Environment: real
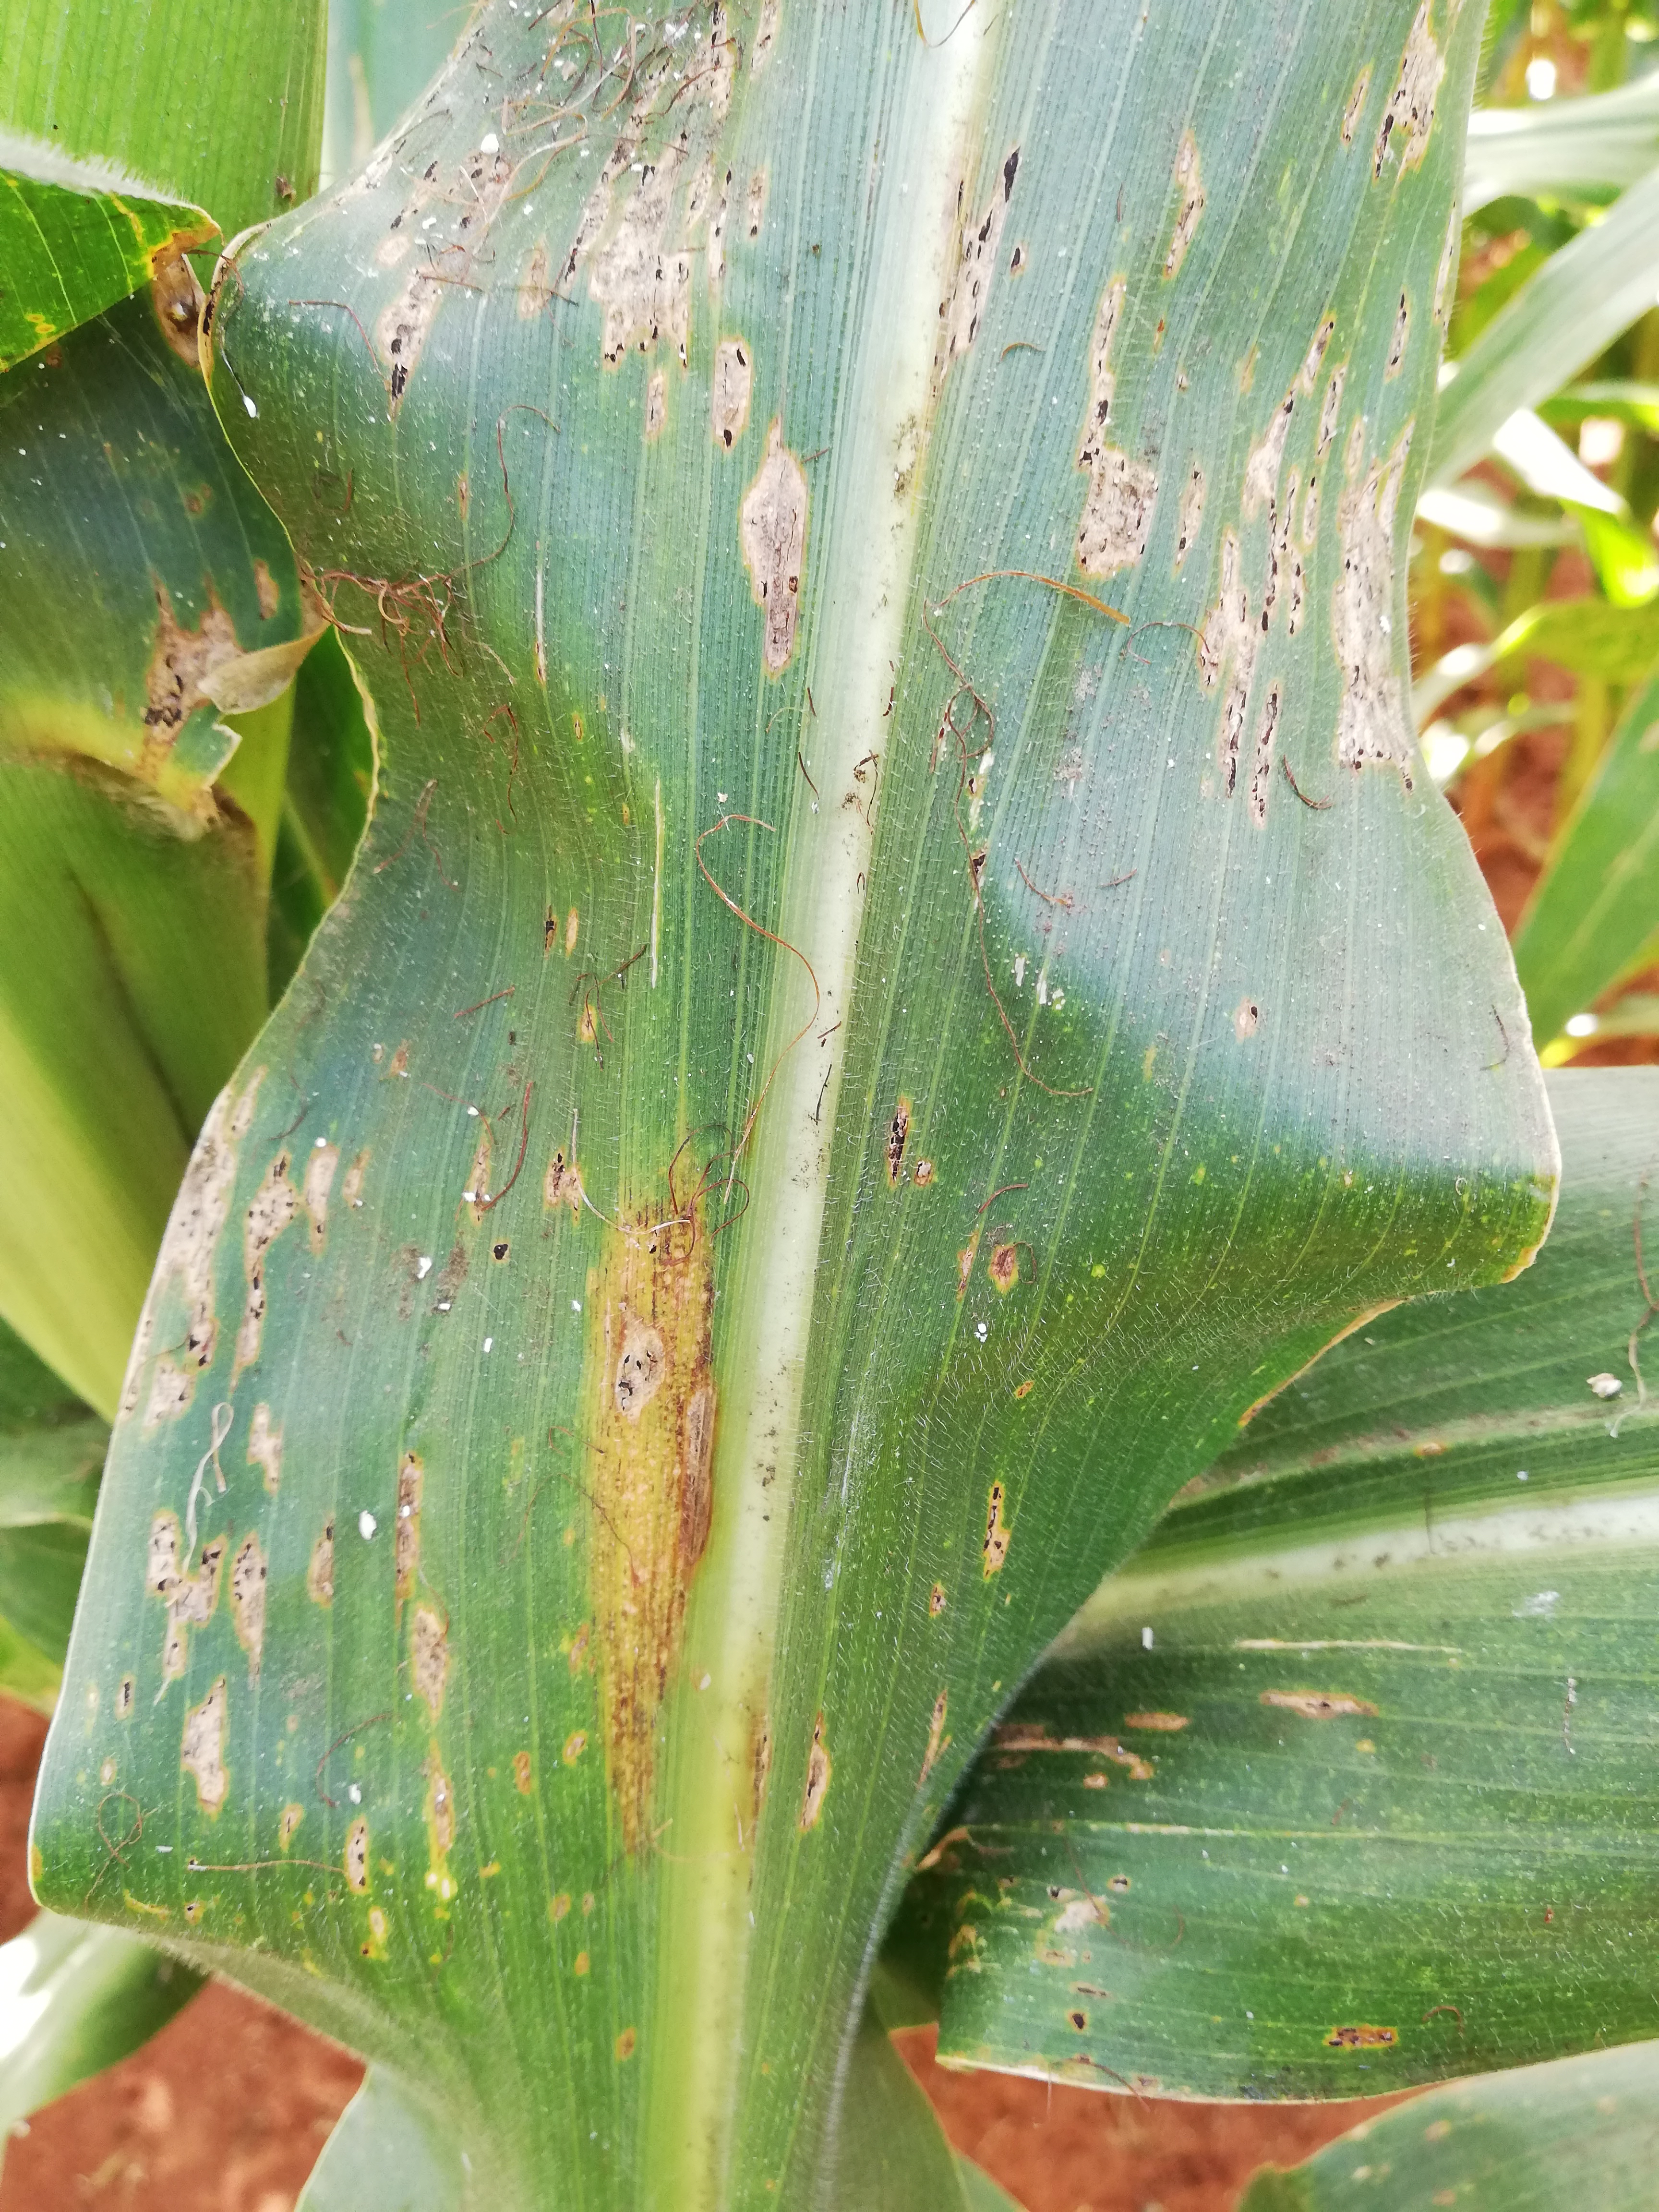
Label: common_rust